Planetarium projector

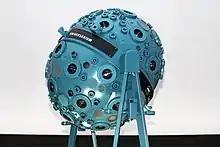
A Zeiss Universarium Mark IX starball projector

A planetarium projector, also known as a star projector, is a device used to project images of celestial objects onto the dome in a planetarium.